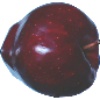
Label: Apple Red Delicious 1